Antonio Ligabue

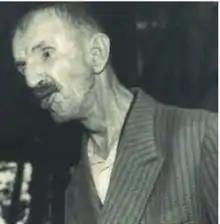
Antonio Ligabue

Antonio Ligabue (18 December 1899 – 27 May 1965; born Antonio Laccabue) was an Italian painter. He was one of the most important Naïve artists of the 20th century.